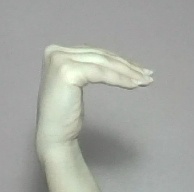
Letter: haa